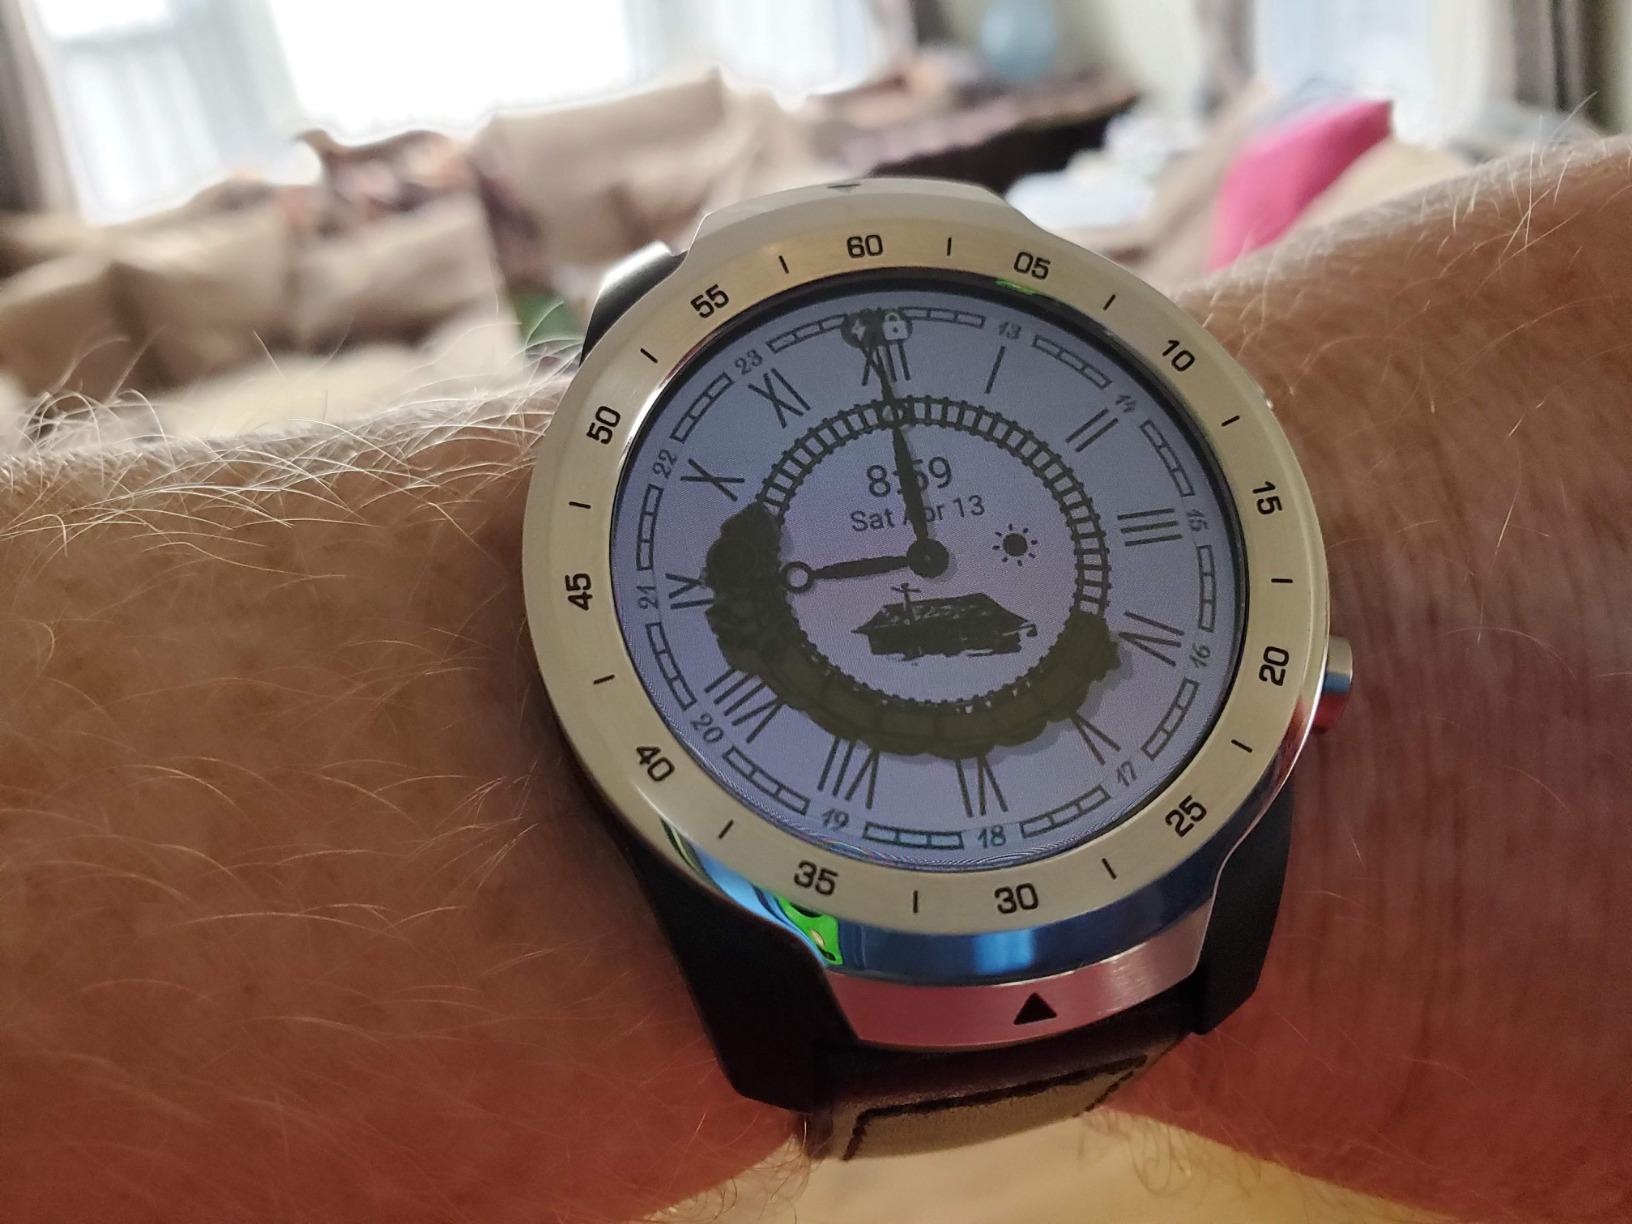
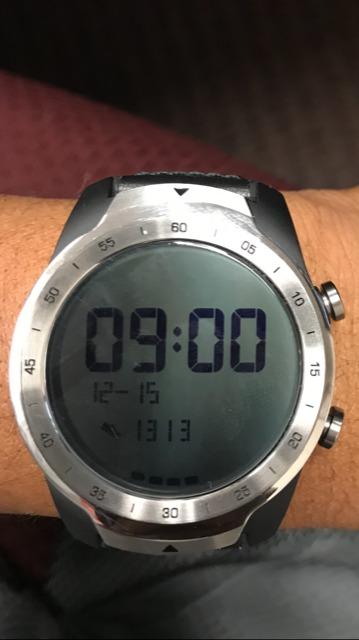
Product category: smartwatch
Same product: yes